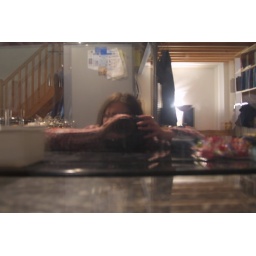
A little glimpse of my house...it's a reflection in my kitchen window before I closed the blind this evening.